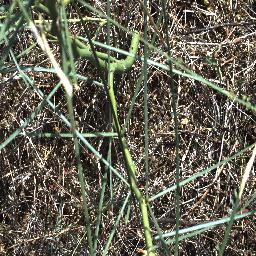
Label: parkinsonia